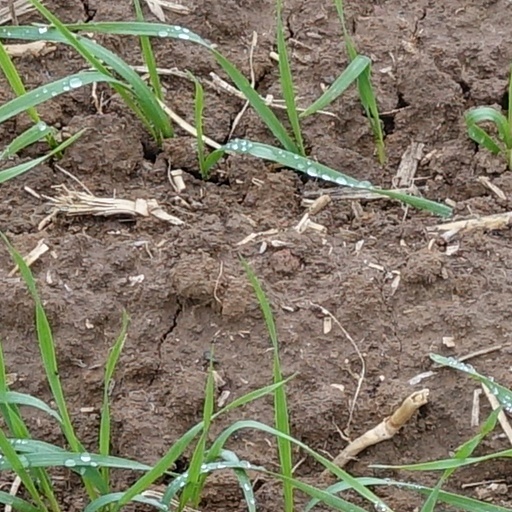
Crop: wheat